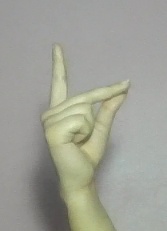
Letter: ta